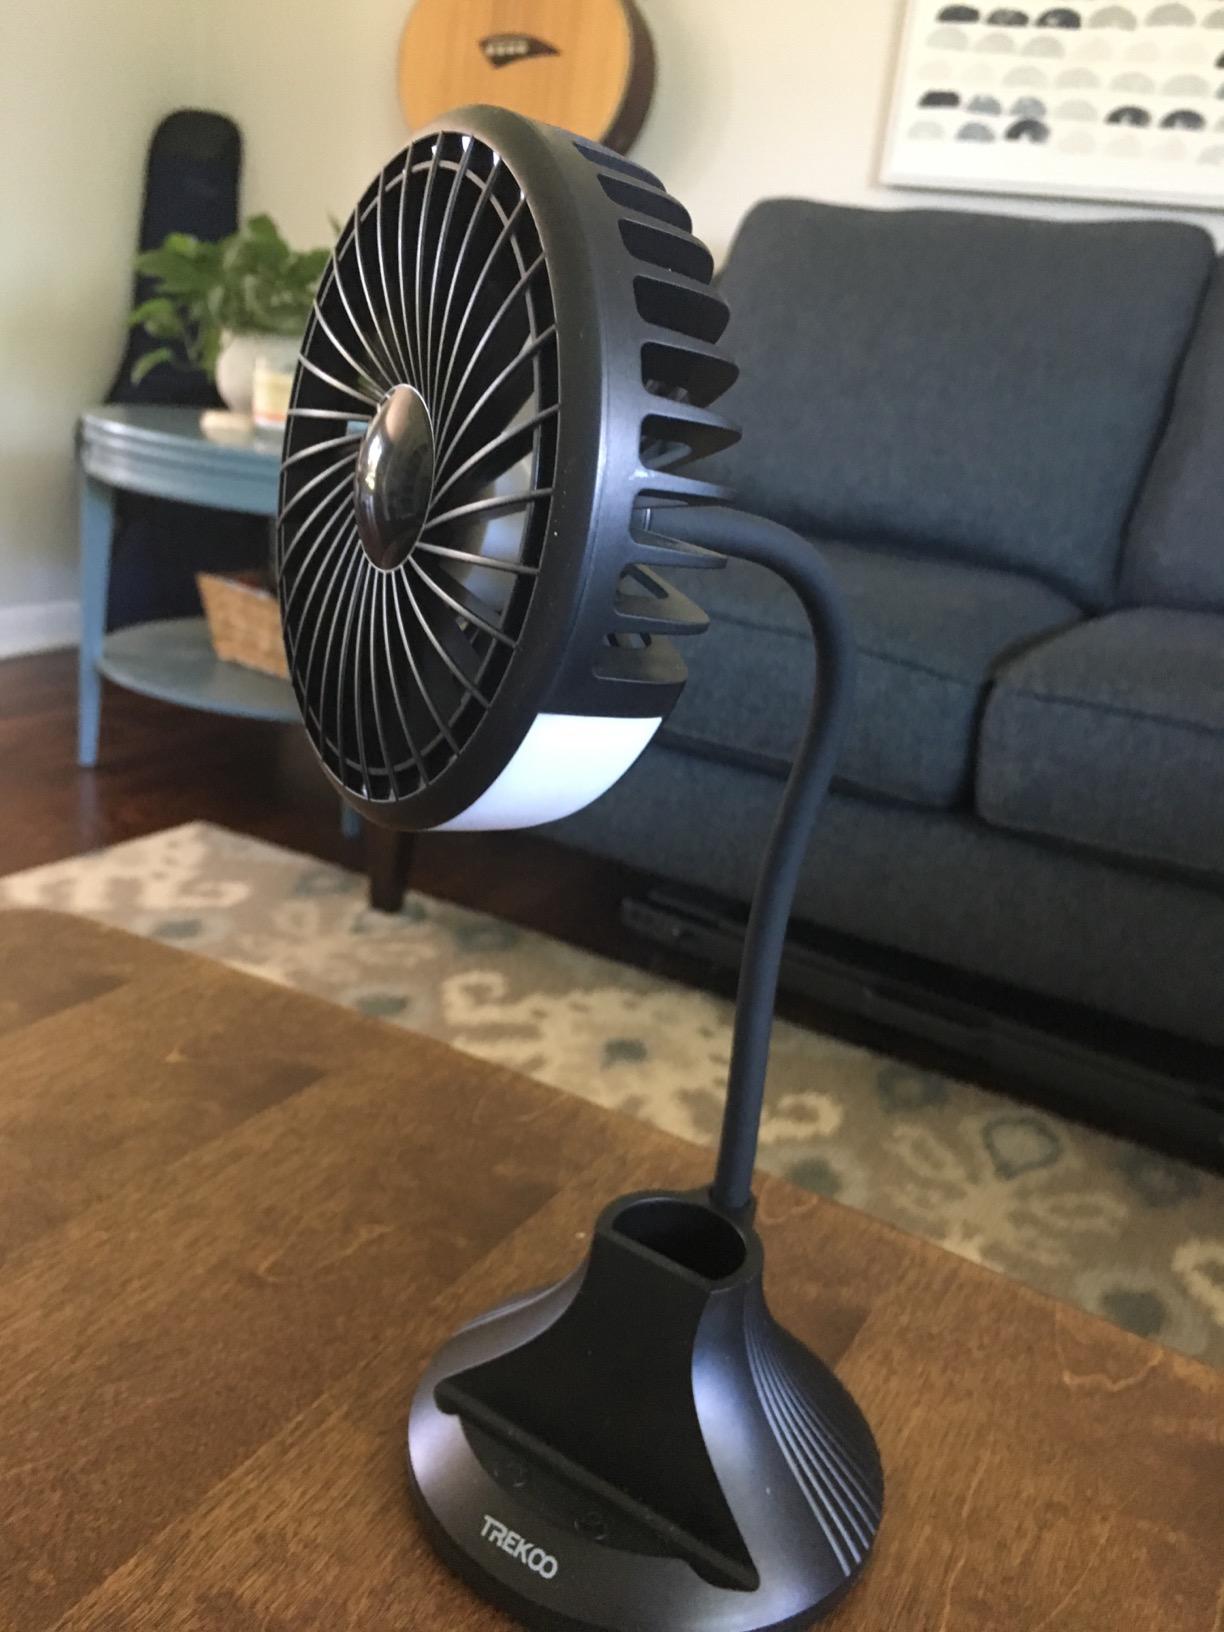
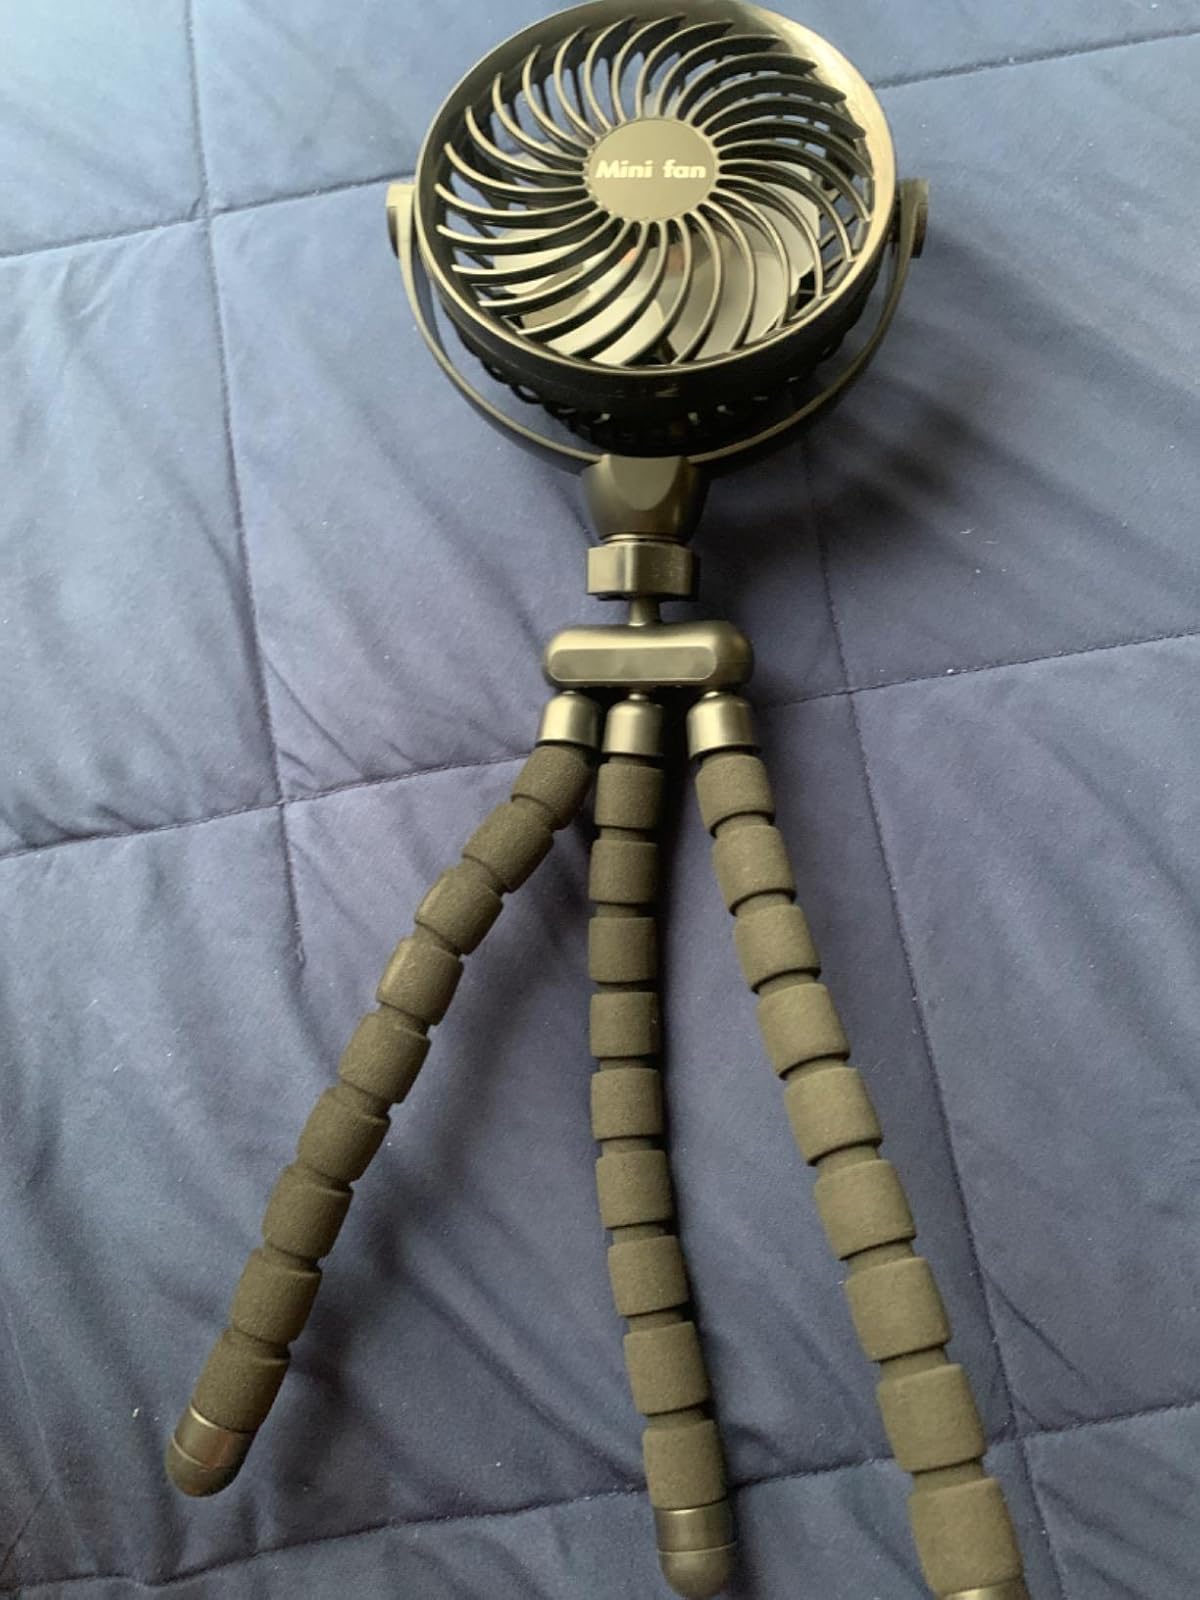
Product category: fan
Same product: no